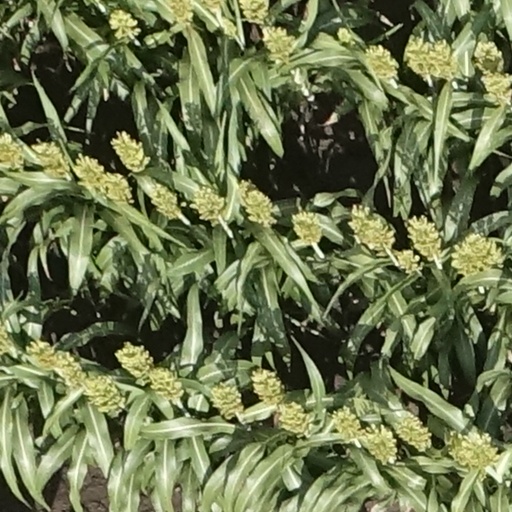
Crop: sorghum